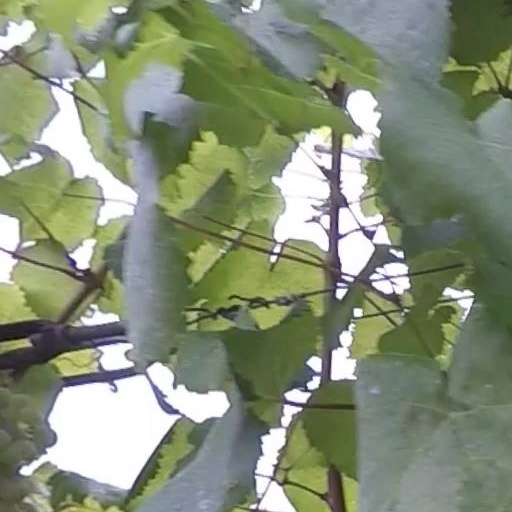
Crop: grape